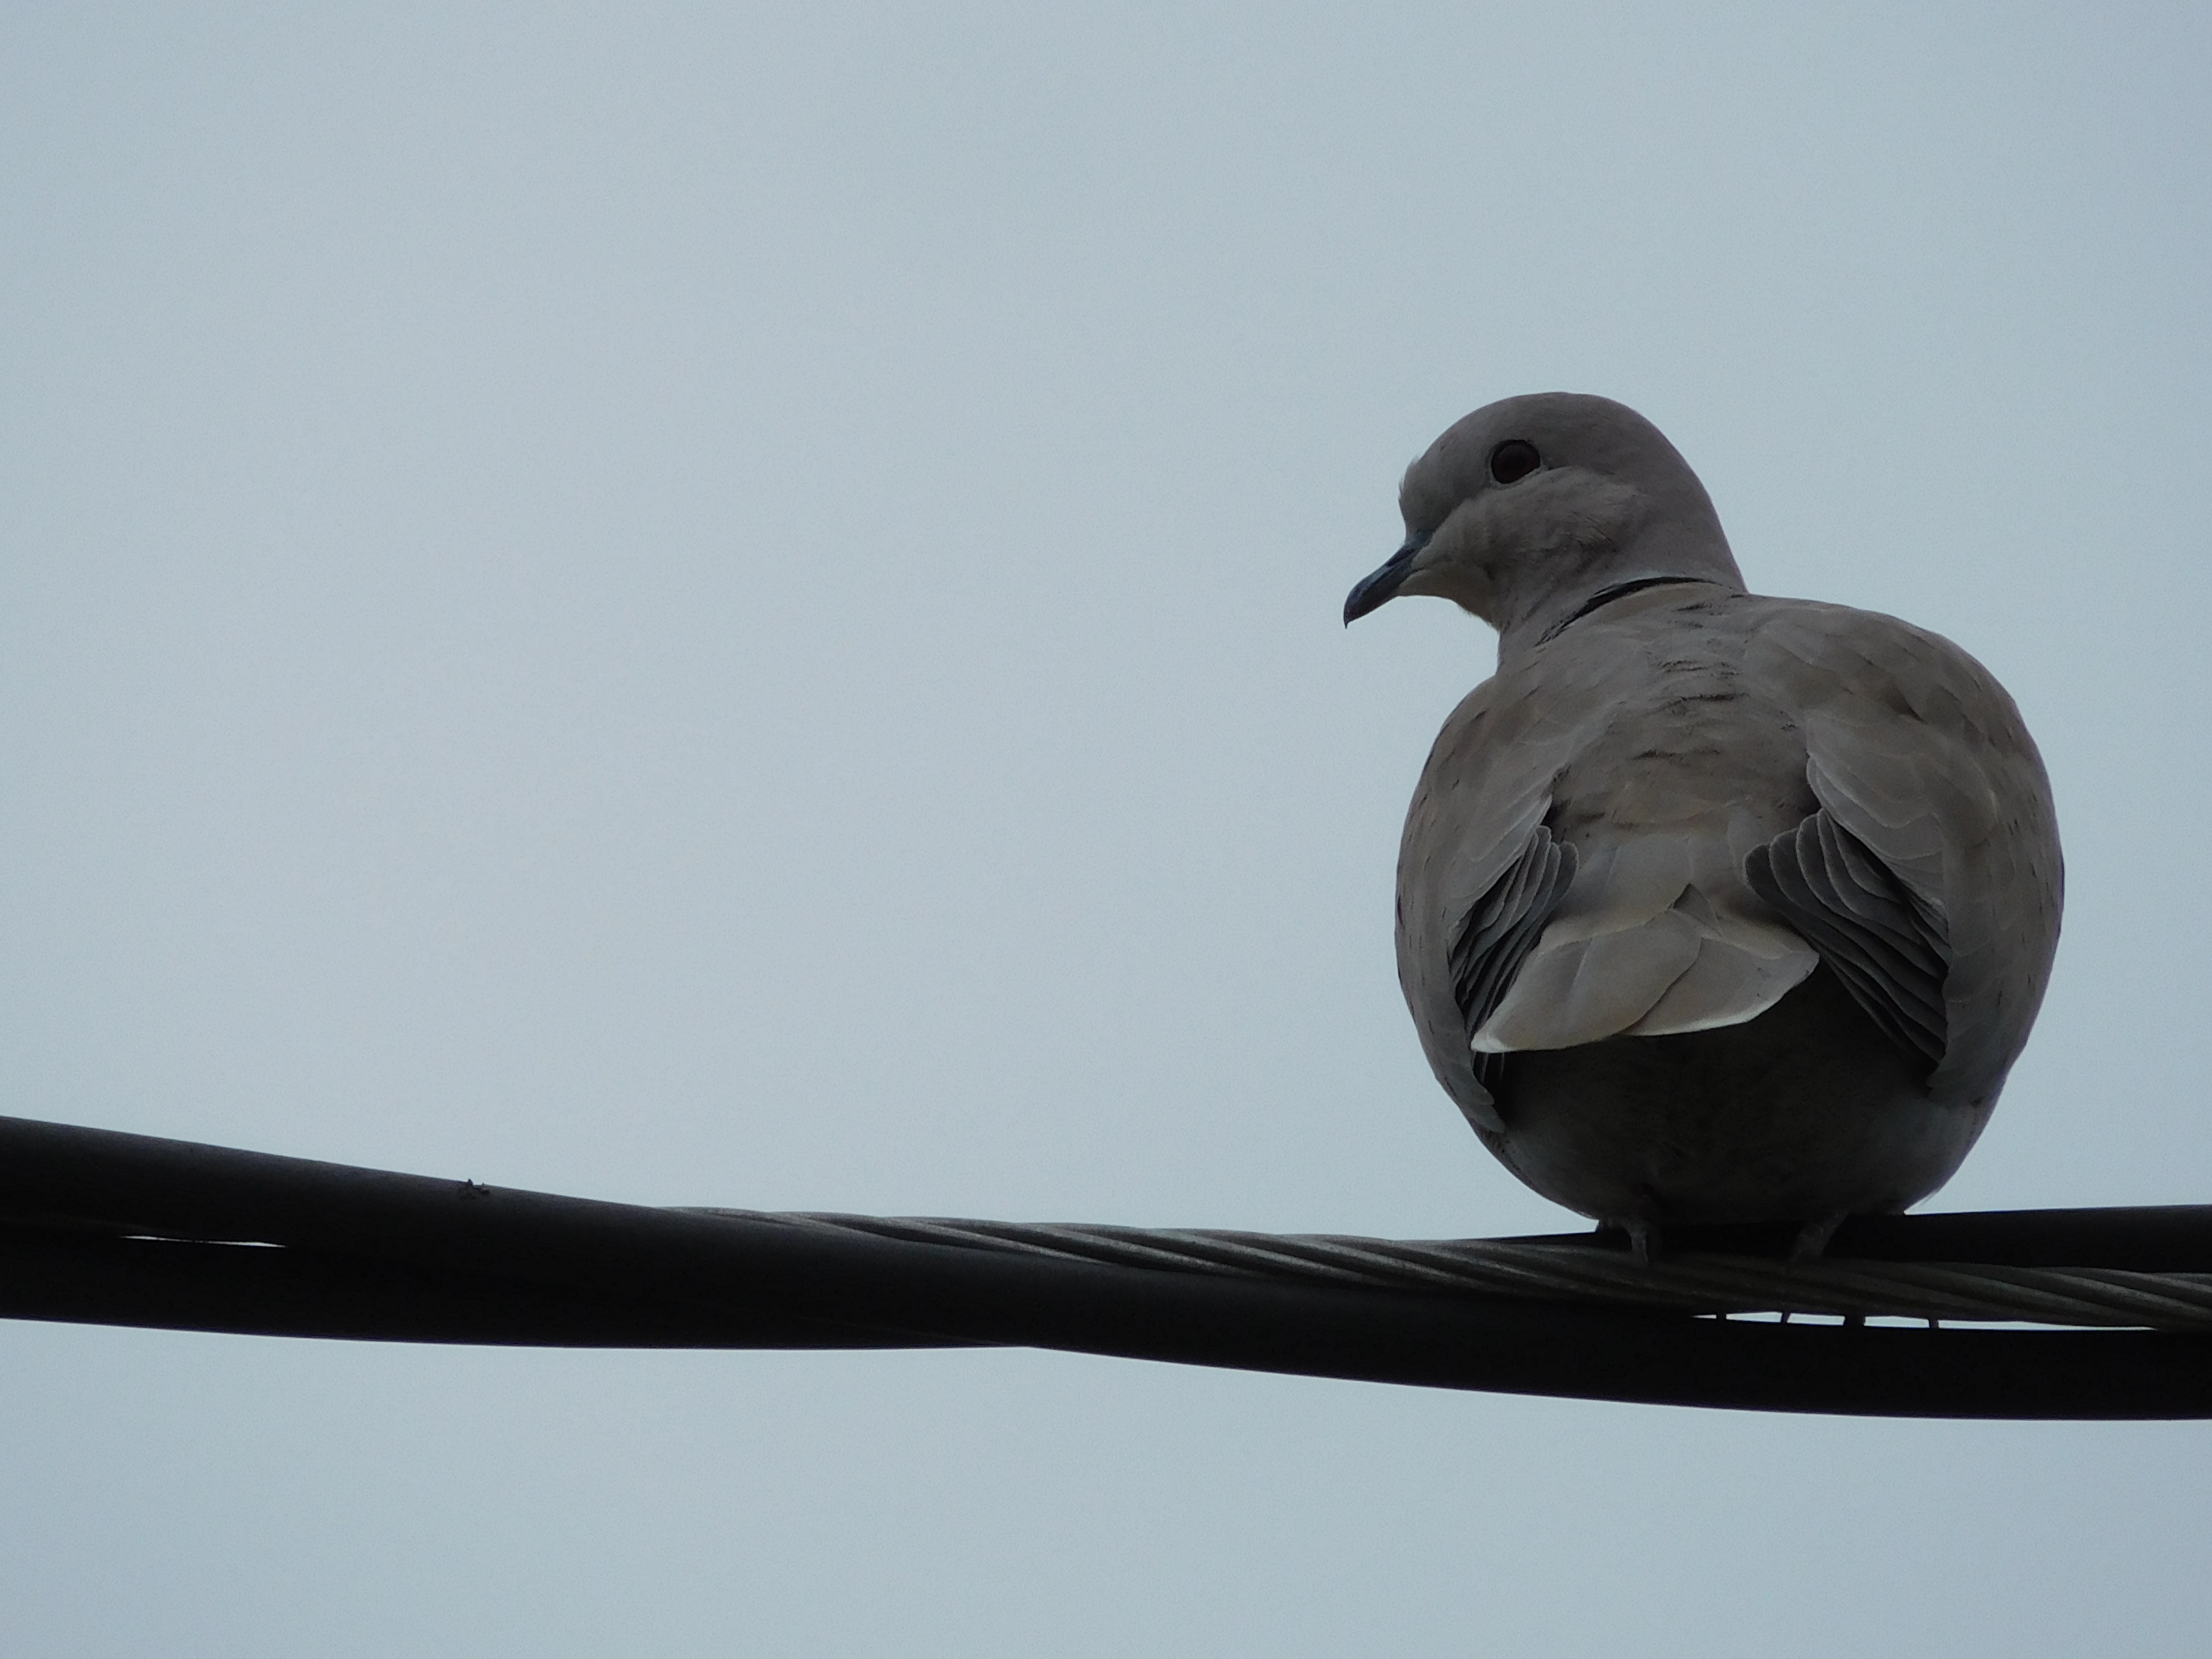
bird, wing, animal, seabird, beak, pigeon, dove, vertebrate, perching bird, pigeons and doves, eurasion collared dove